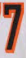
Number: 7